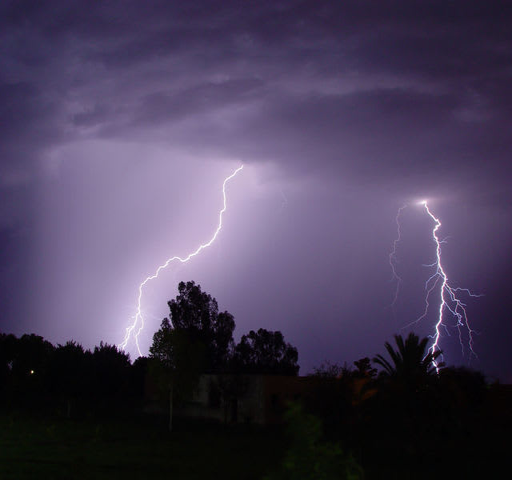
thunderstorms are most likely to hit english region .